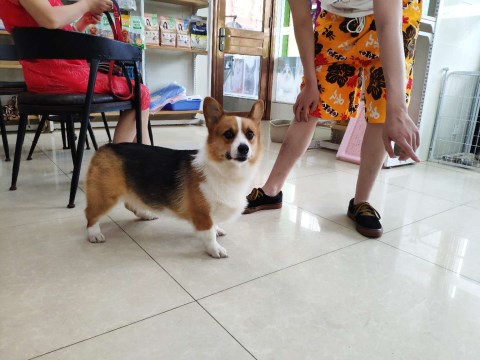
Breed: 2909-n000116-Cardigan